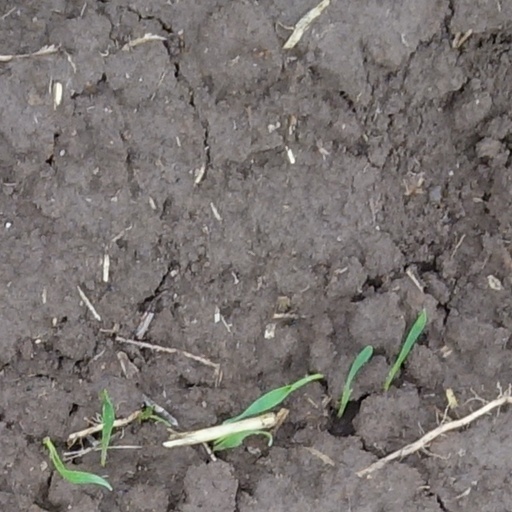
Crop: wheat